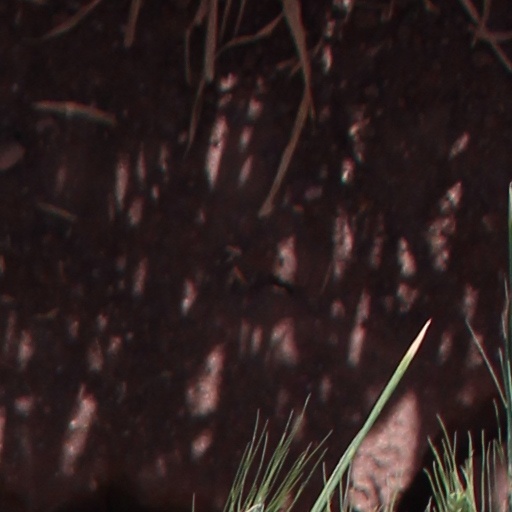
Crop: wheat